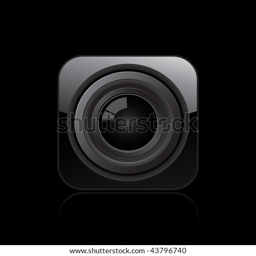
vector illustration of modern glossy black icon depicting a photographic lens